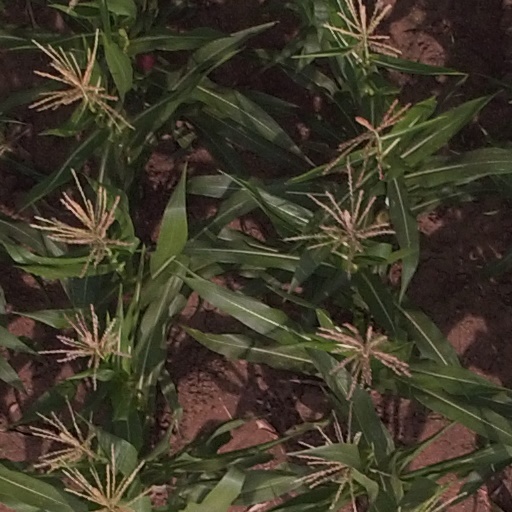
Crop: maize; corn